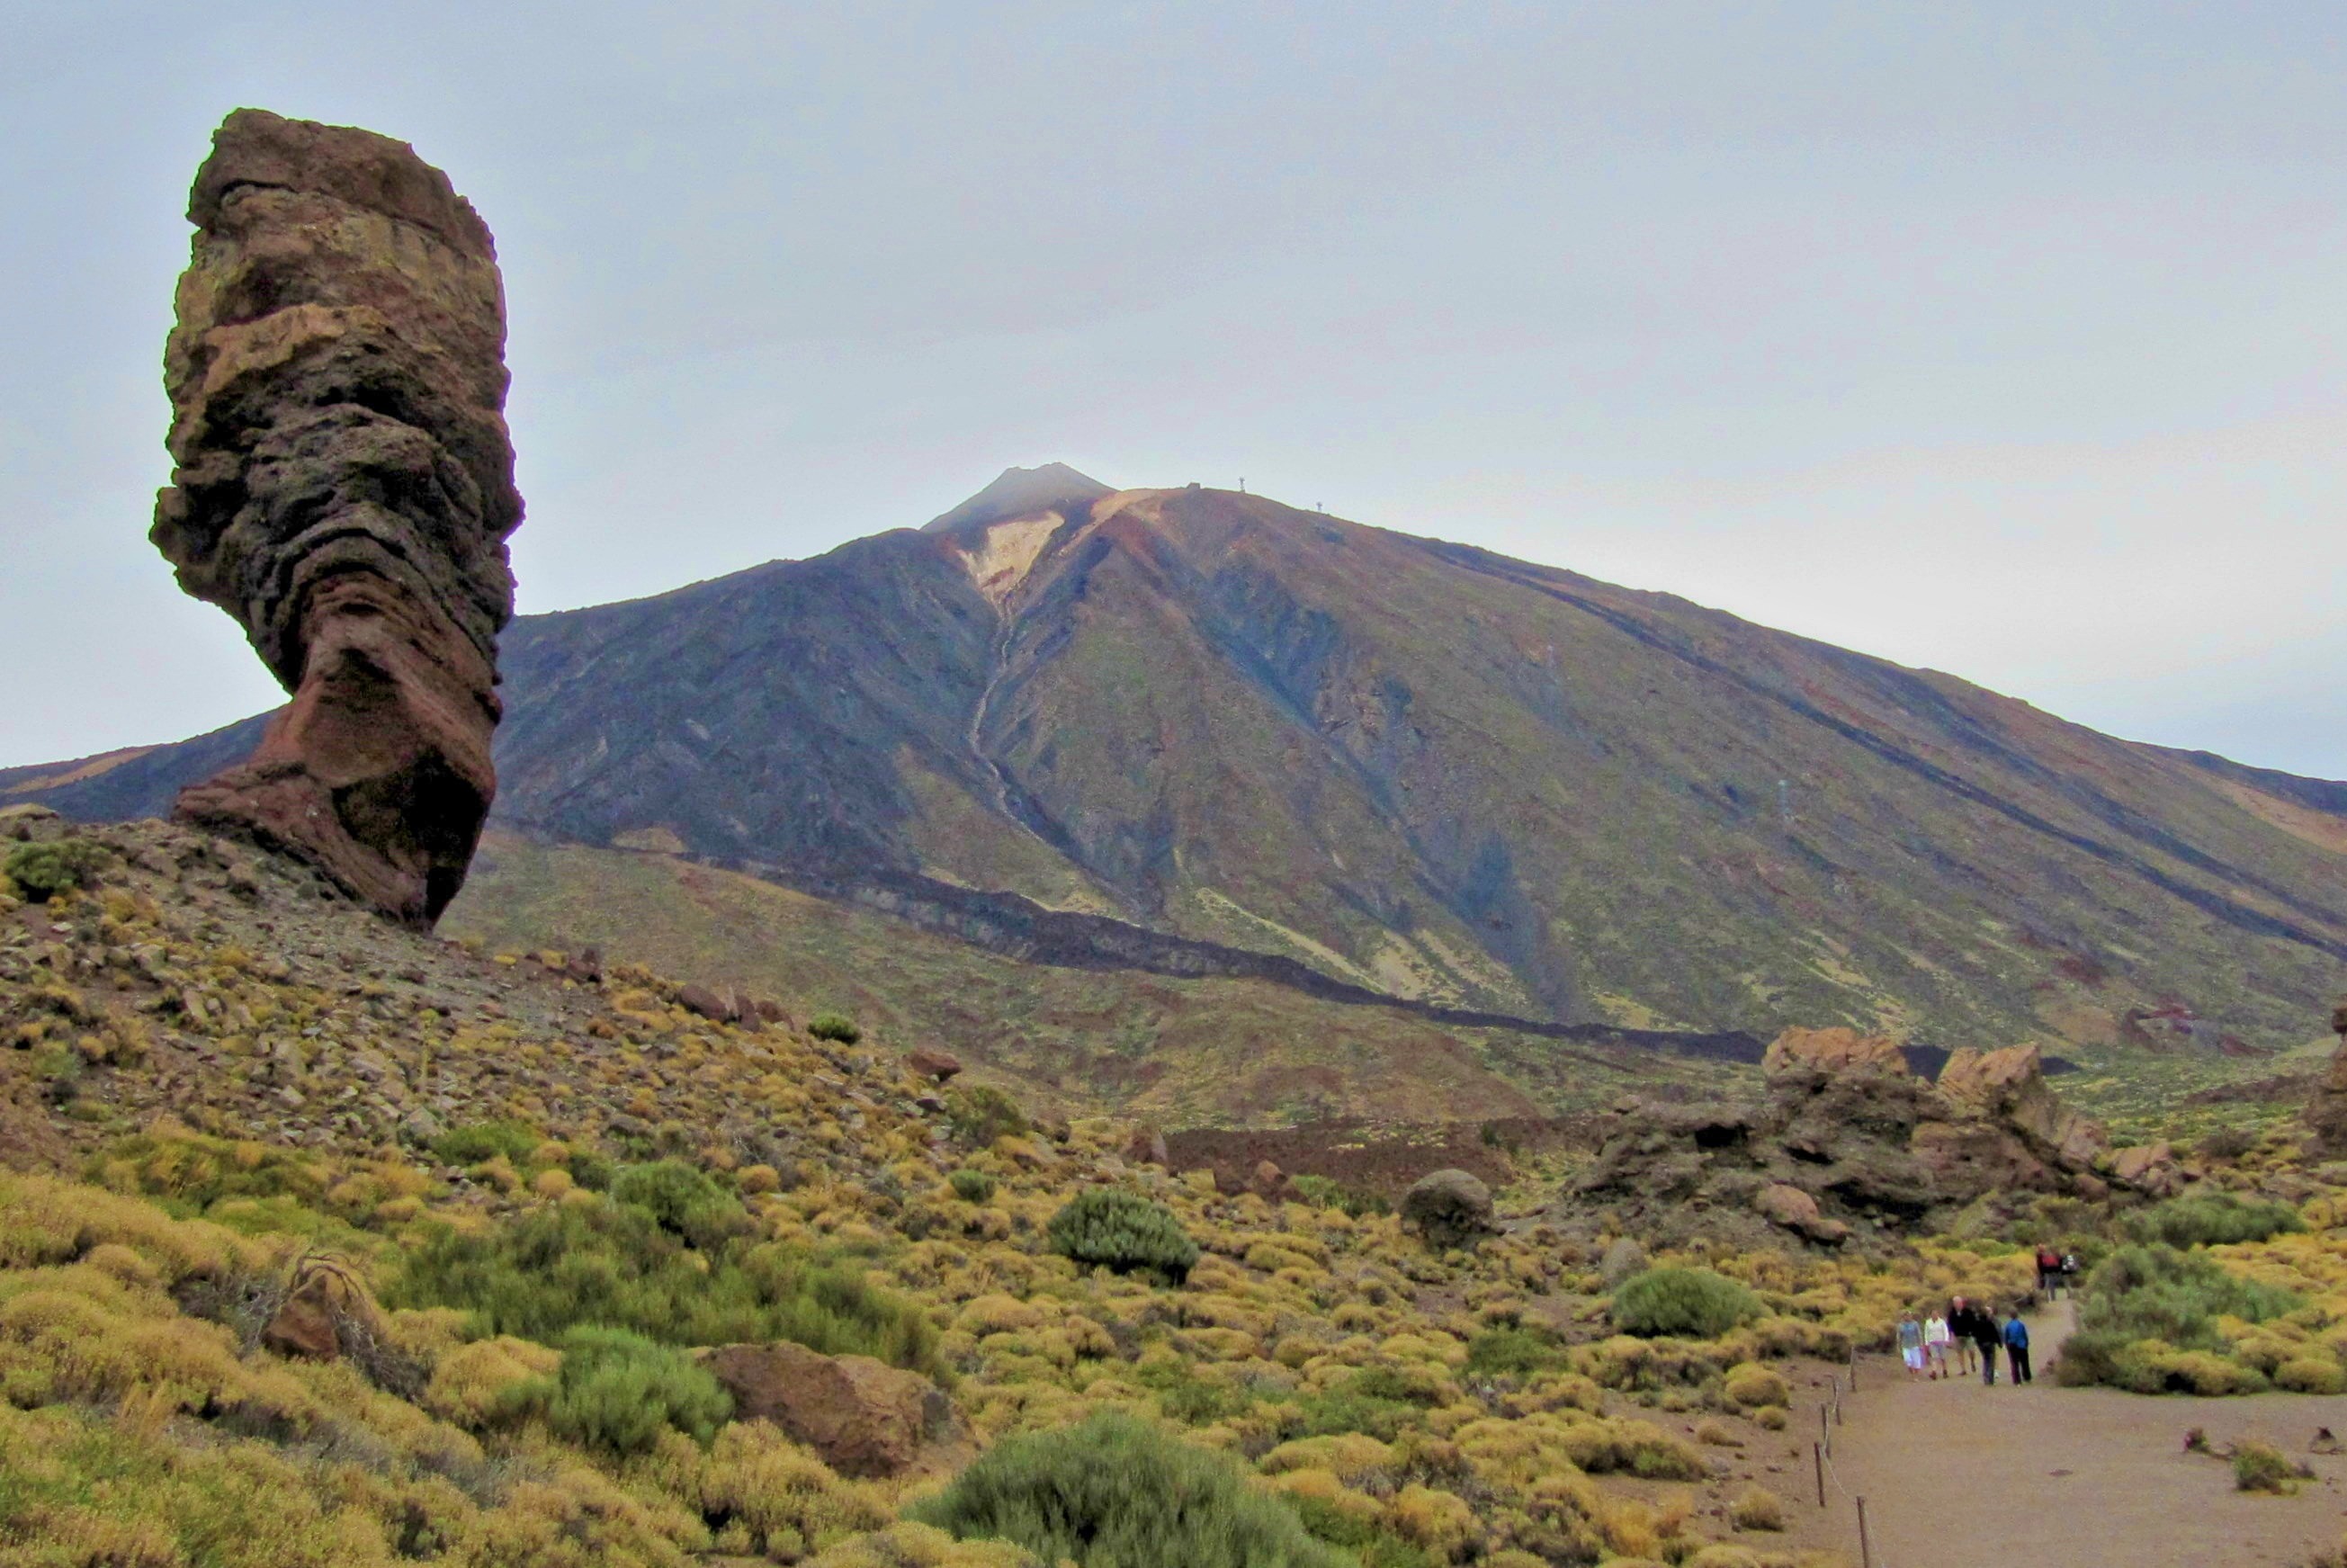
landscape, rock, wilderness, mountain, trail, hill, valley, mountain range, volcano, terrain, ridge, summit, geology, plateau, tenerife, fell, ecosystem, landform, el teide, geographical feature, mountainous landforms